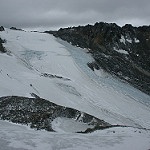
Label: glacier